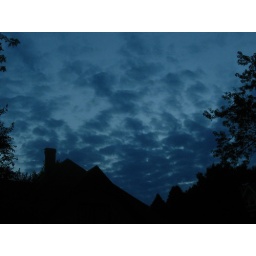
clouds over houses #2